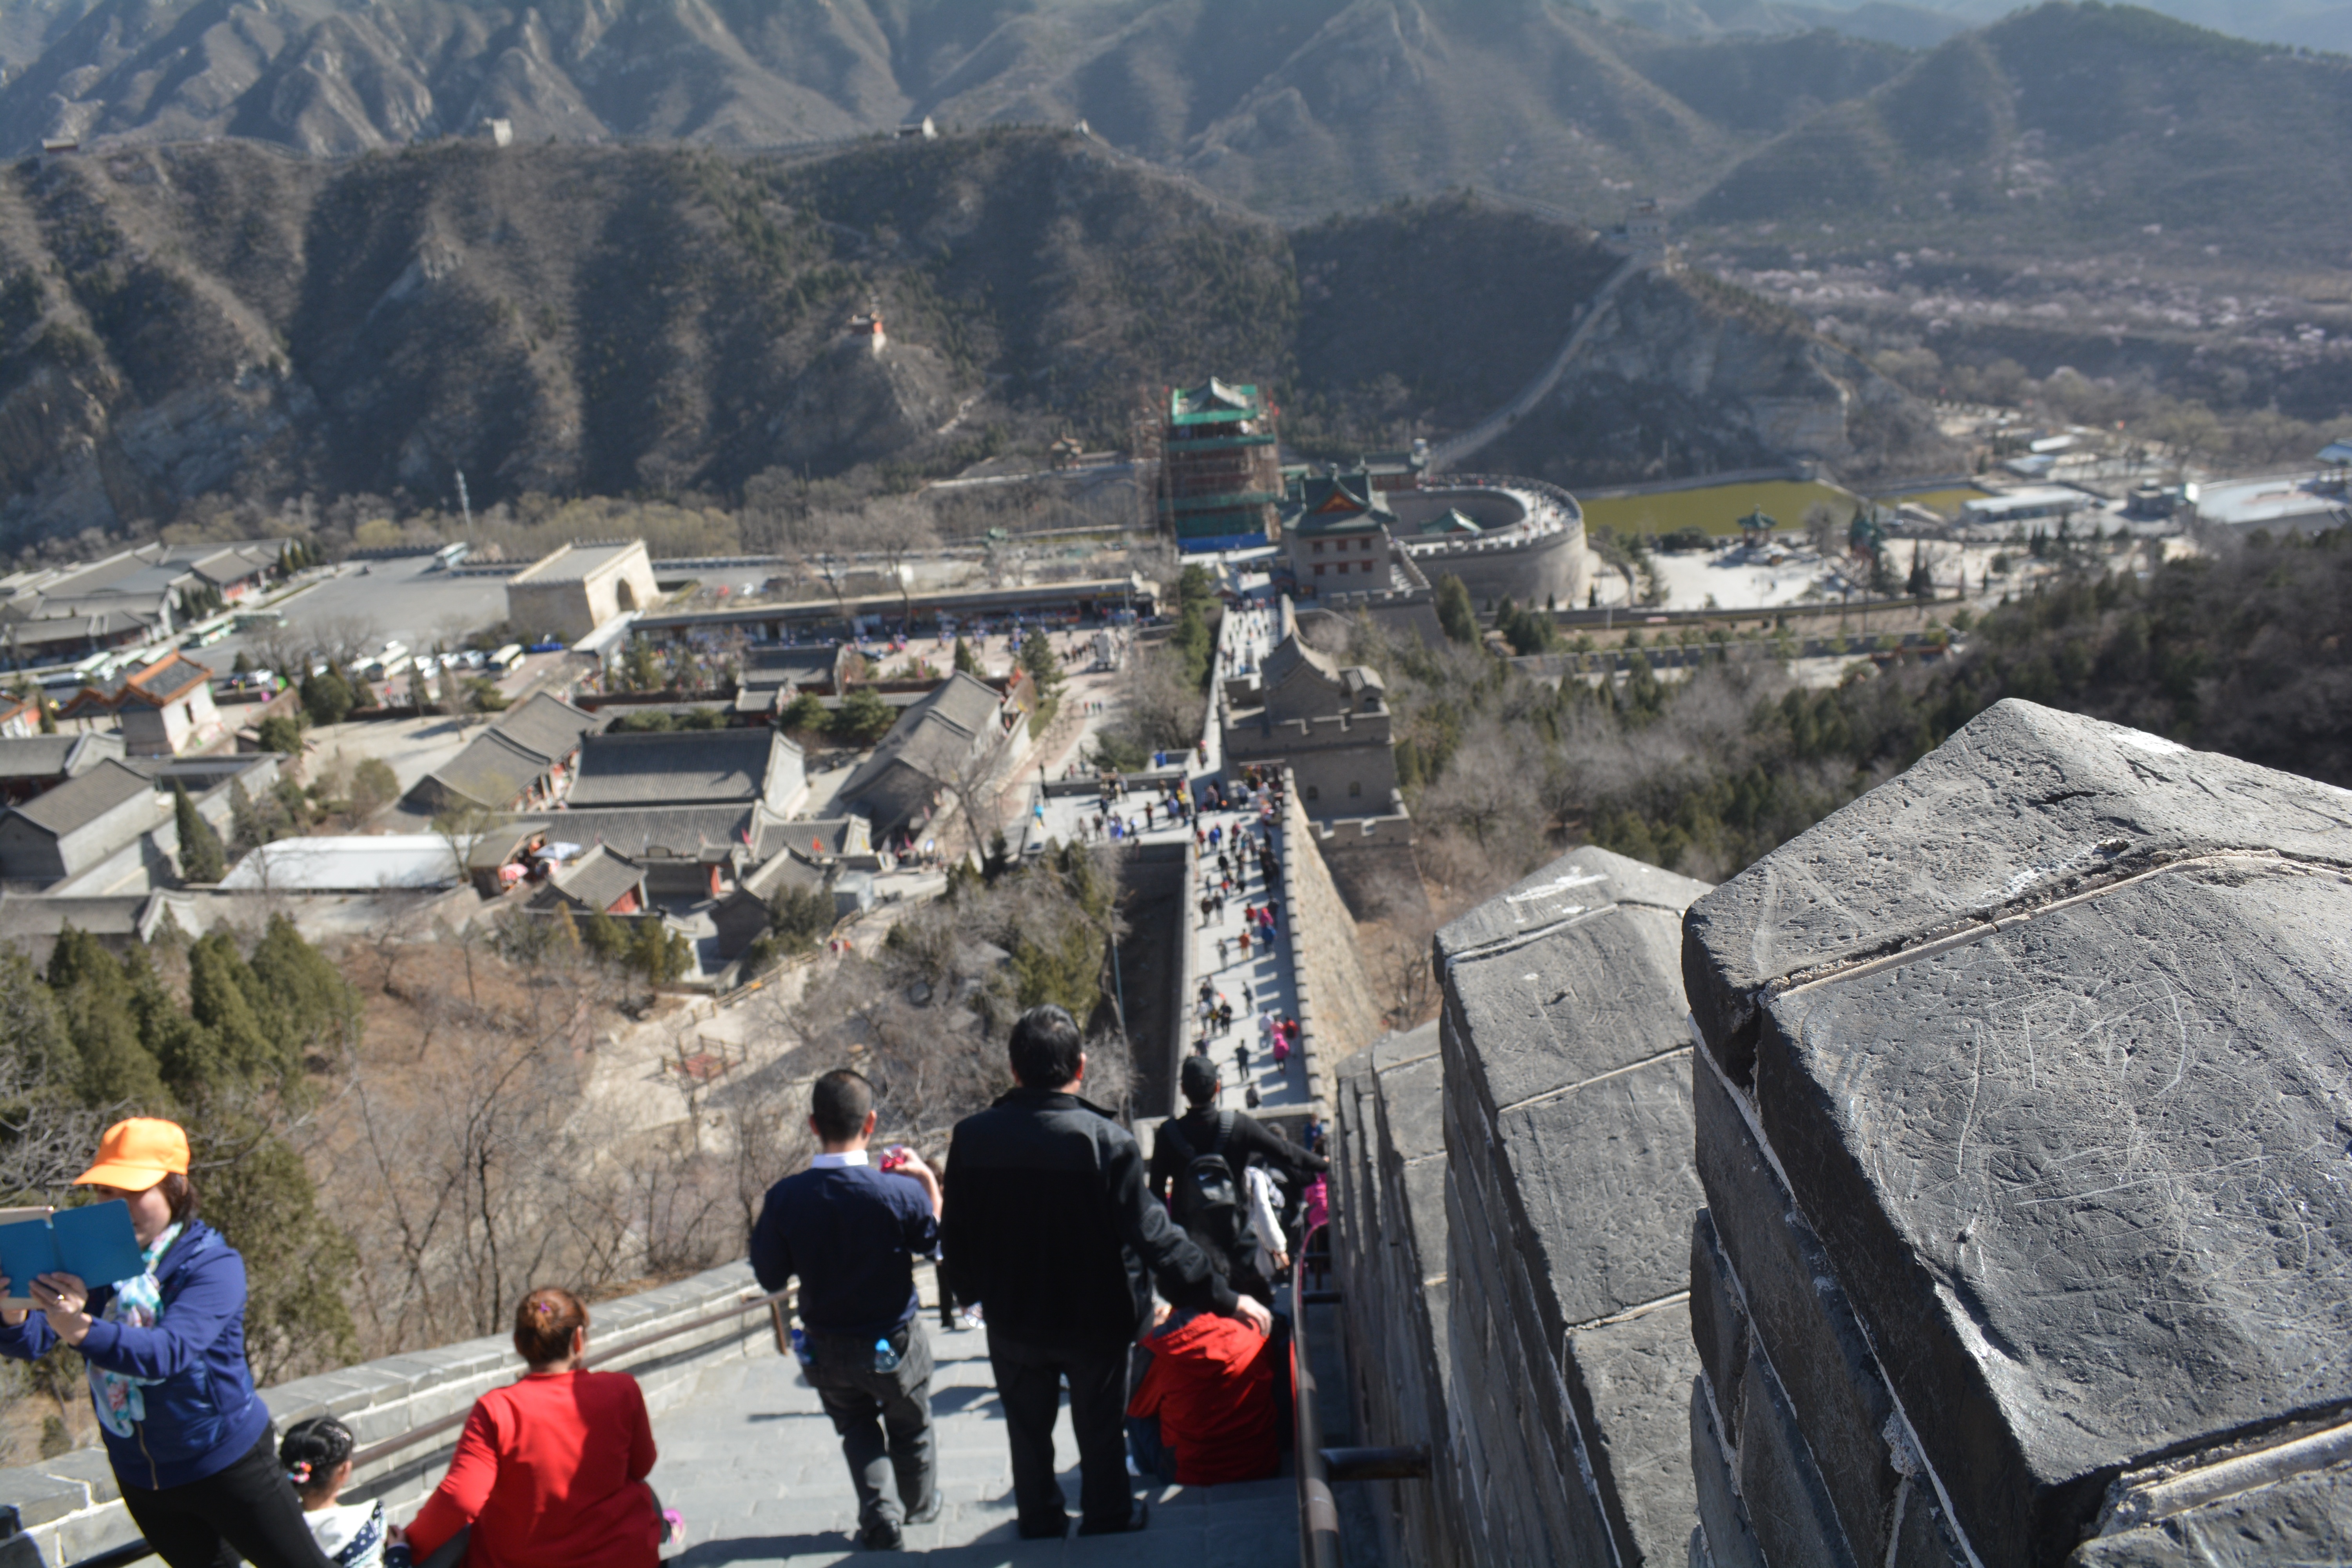
mountain, mountain range, transport, tourism, geological phenomenon